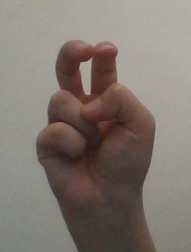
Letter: toot